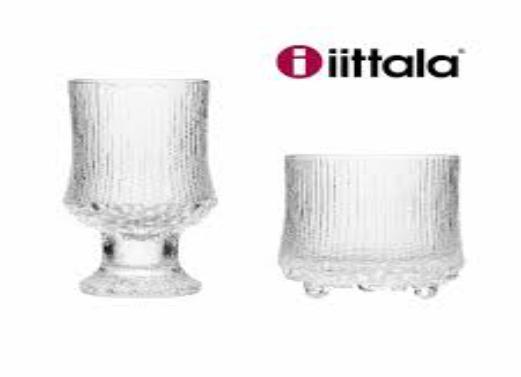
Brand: IITTALA
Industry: Necessities